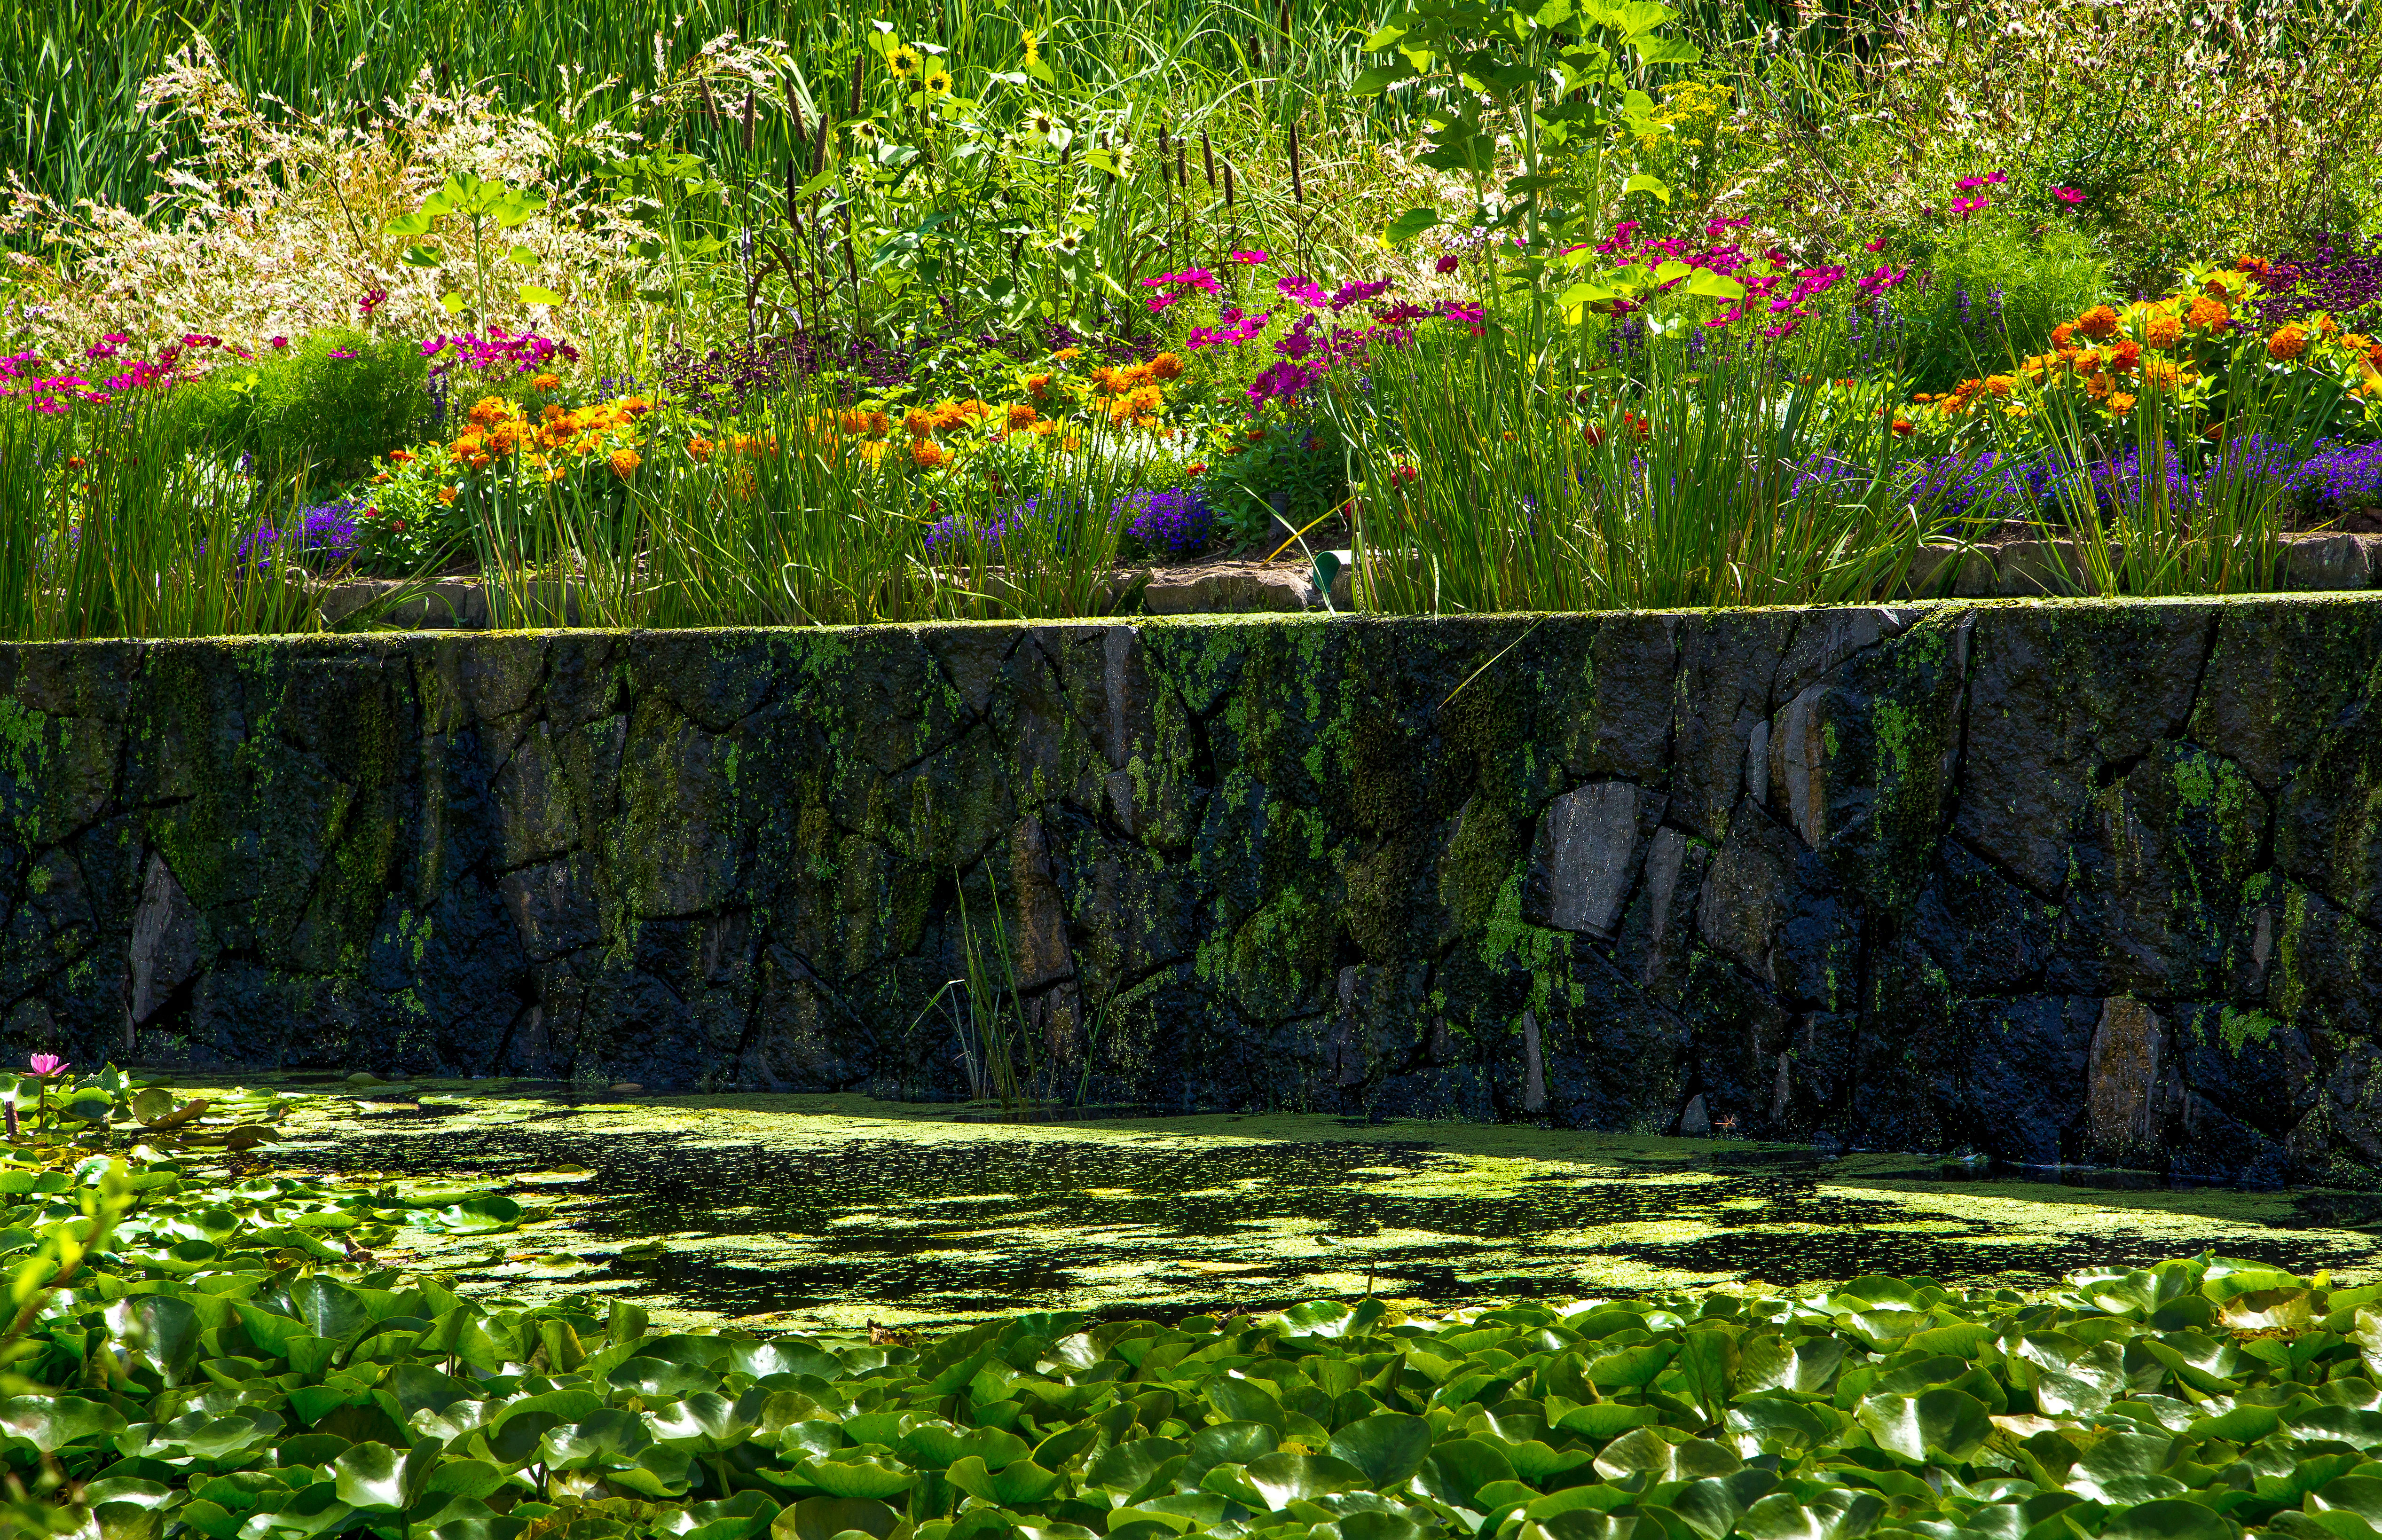
nature, grass, plant, lawn, meadow, sunlight, leaf, flower, wall, pond, green, autumn, backyard, botany, colorful, garden, flora, plants, wildflower, flowers, cool image, vegetation, shrub, impressionism, botanical garden, woodland, habitat, i, yard, oregon, oregongarden, msh0714, msh07148, natural environment